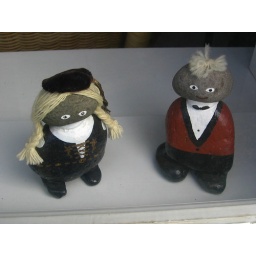
Handicrafts in the window of the Gilsstofa house in the museum complex.